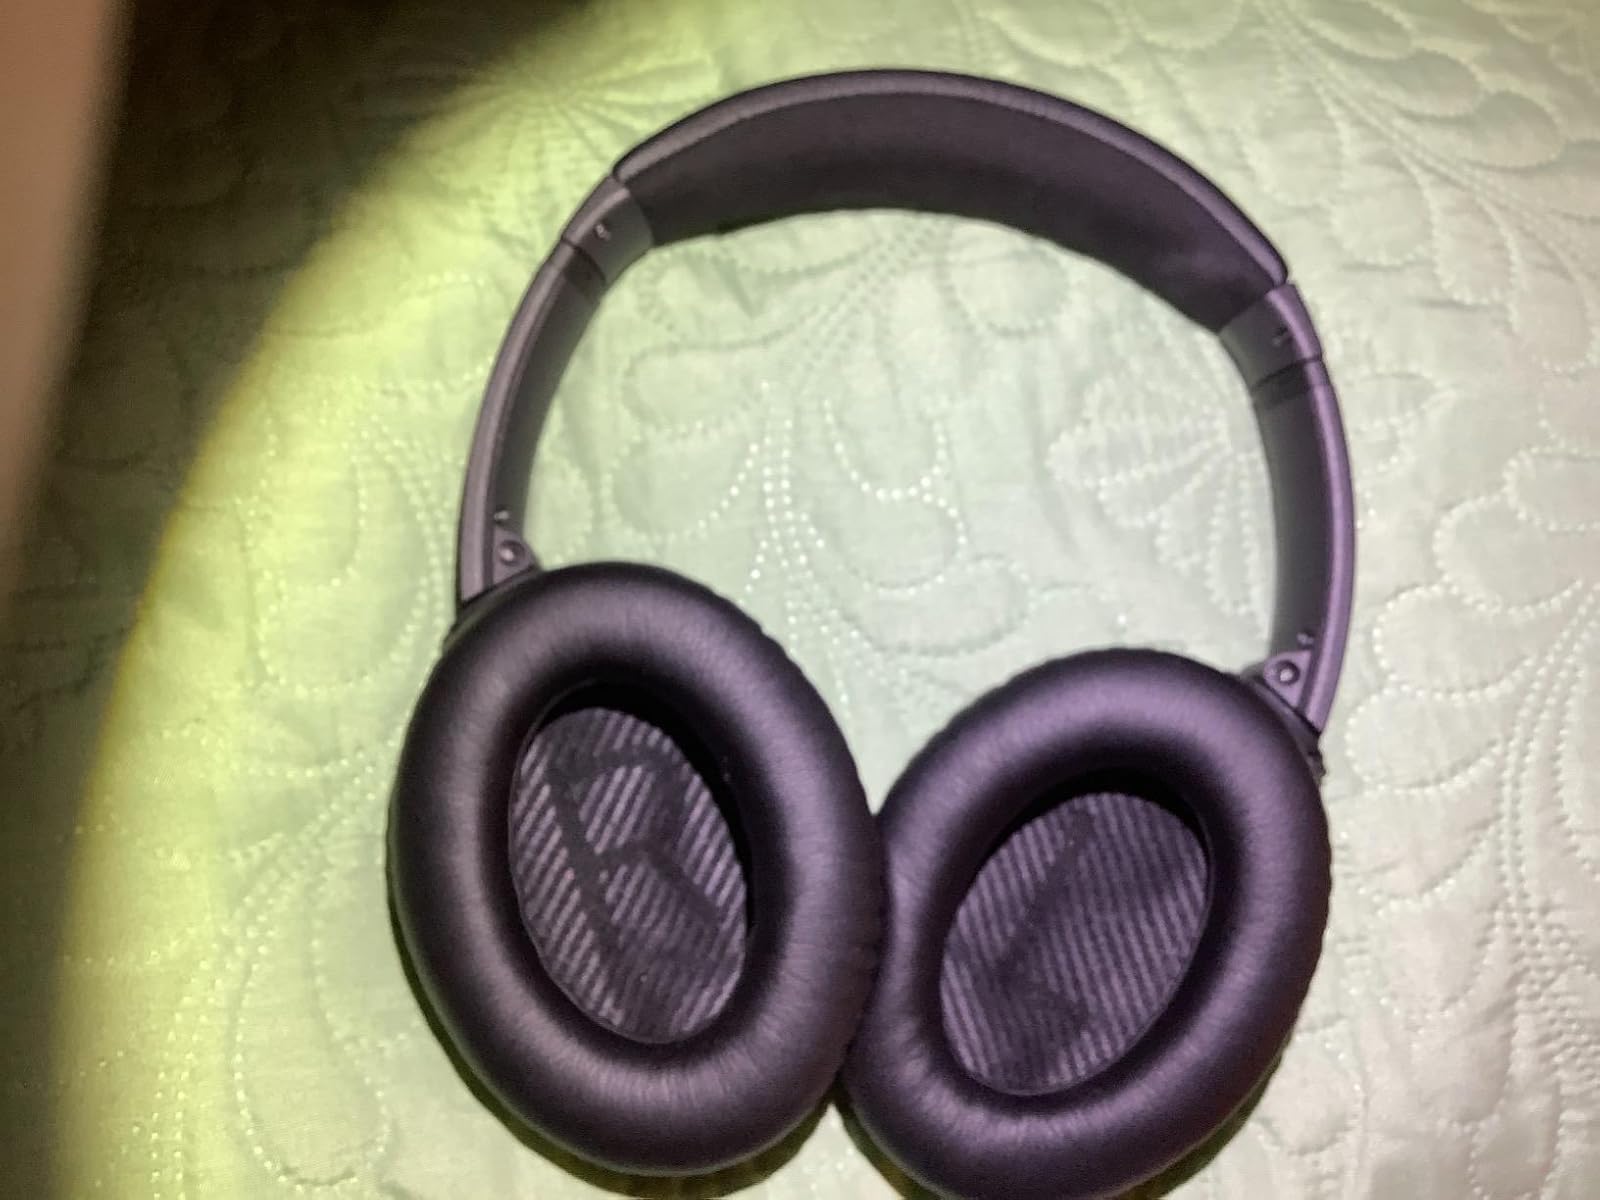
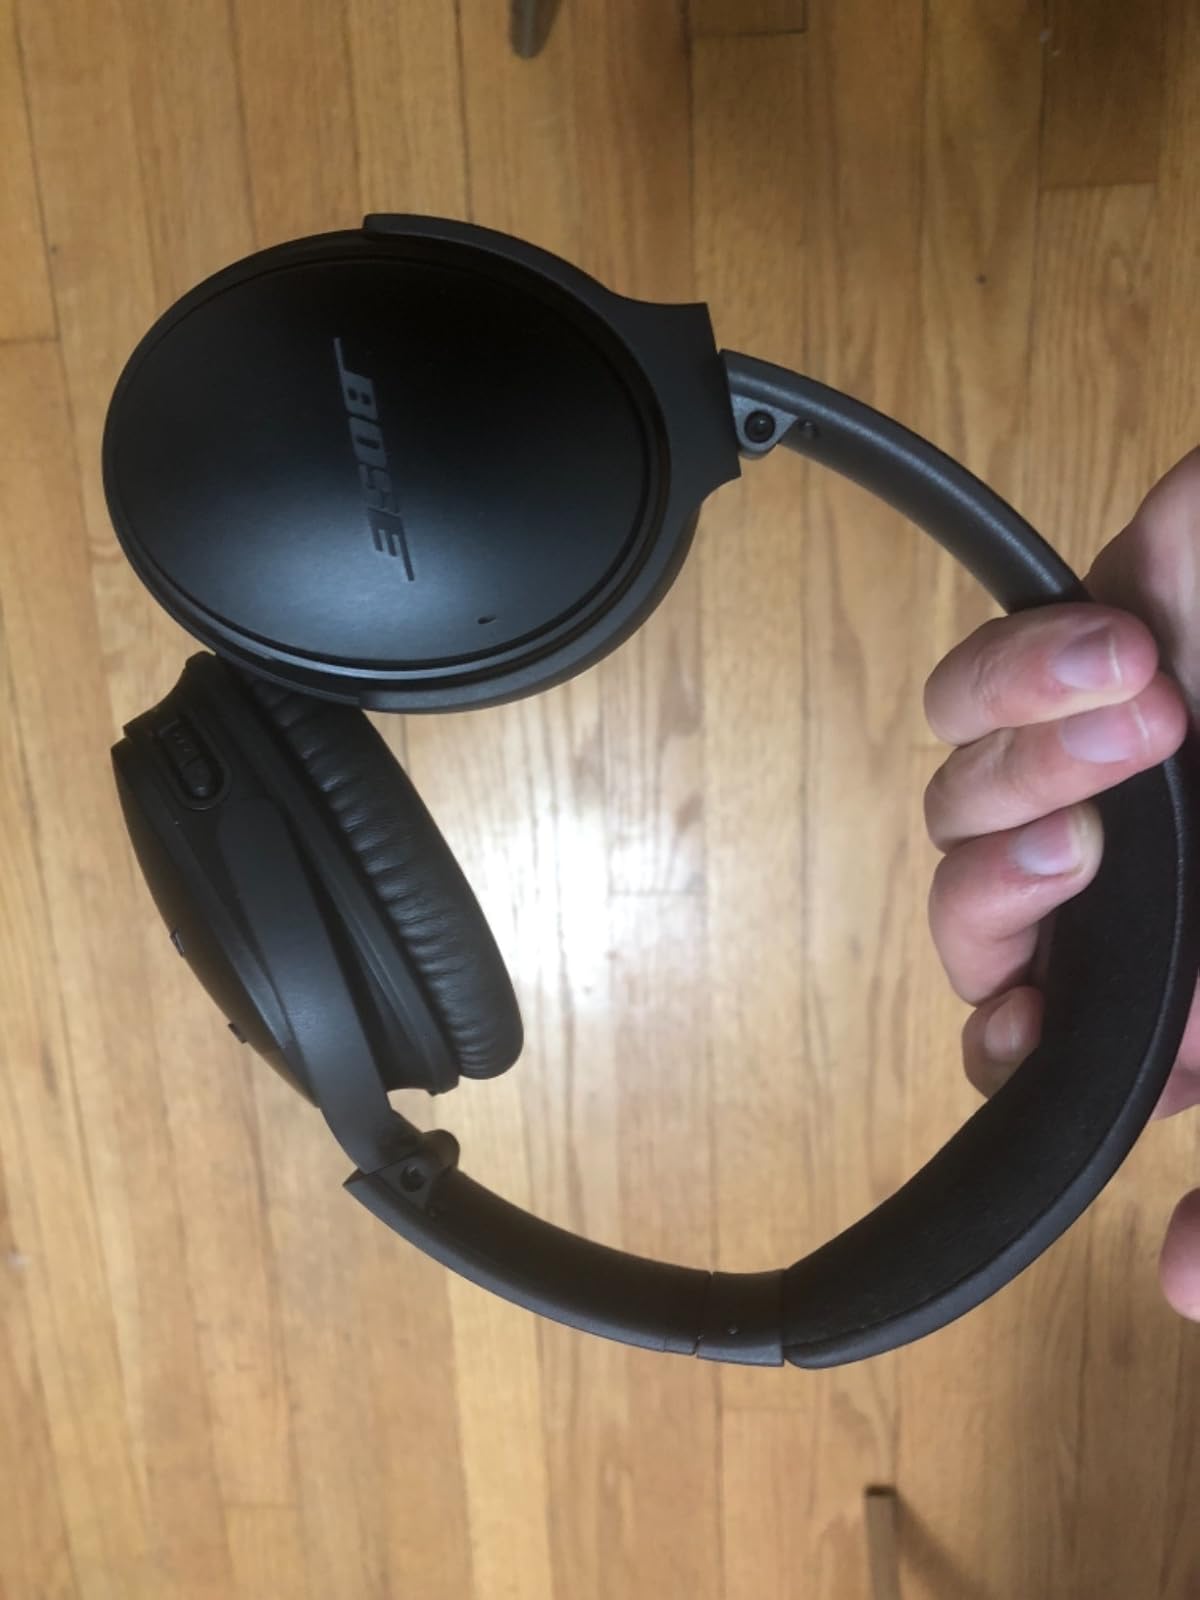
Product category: headphones
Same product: yes